Koloman von Pataky

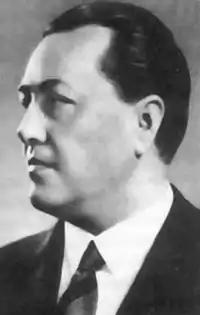
Koloman von Pataky (1937)

Koloman von Pataky, real name Kálmán Pataky de Déstalva (14 November 1896 – 3 March 1964) was a Hungarian opera singer (tenor).